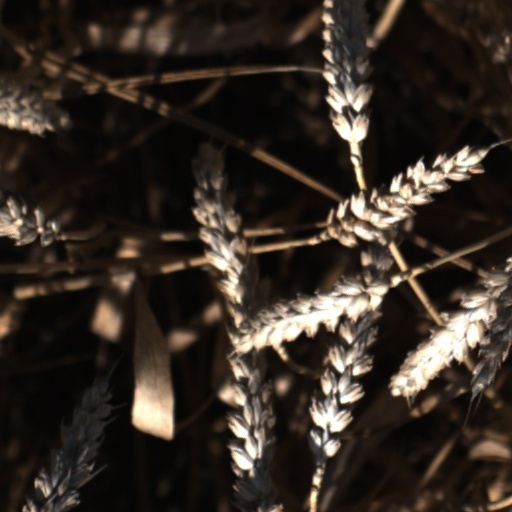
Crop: wheat